Bombyliidae

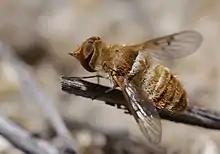
A 4 mm long female of "Lepidanthrax" in Cuyama Valley, California, showing the proportionally shorter wings and relatively larger head occurring in many of the smaller species in the family

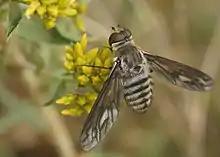
"Poecilanthrax apache" in Sheldon National Antelope Refuge, Nevada, US

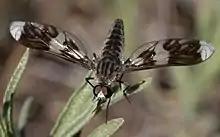
"Macrocondyla chorista" in a grassy border in San Luis province, Argentina, illustrating less common features for Bombyliidae such as a slender abdomen and white patches on the wings

The systematics of bee flies are the most uncertain of any family of lower Brachycera. Willi Hennig (1973) placed the bee flies in the superfamily of Nemestrinoidea, on the basis of analogies in the behaviour of the larvae, positioning the superfamily in Tabanomorpha inside the infraorder Homoeodactyla